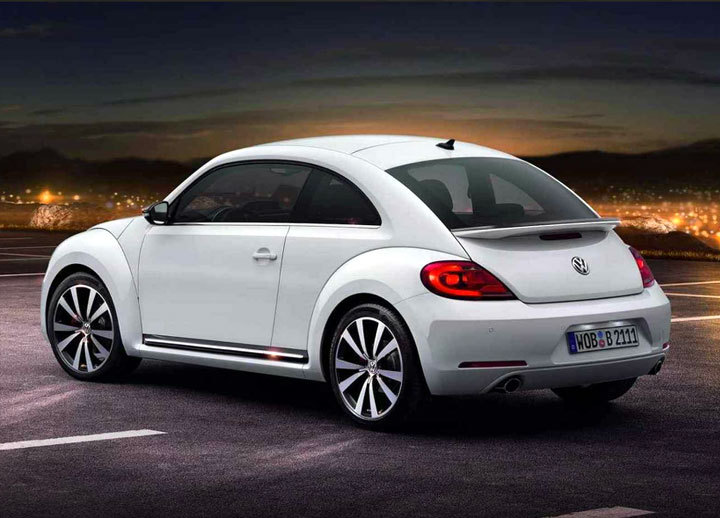
Car model: 2012 Volkswagen Beetle Hatchback